Behind Prison Gates

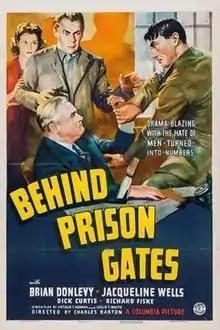
Theatrical release poster

Behind Prison Gates is a 1939 American crime film directed by Charles Barton and written by Arthur T. Horman and Leslie T. White. The film stars Brian Donlevy, Julie Bishop, Joseph Crehan, Paul Fix, George Lloyd and Dick Curtis. The film was released on July 28, 1939, by Columbia Pictures.